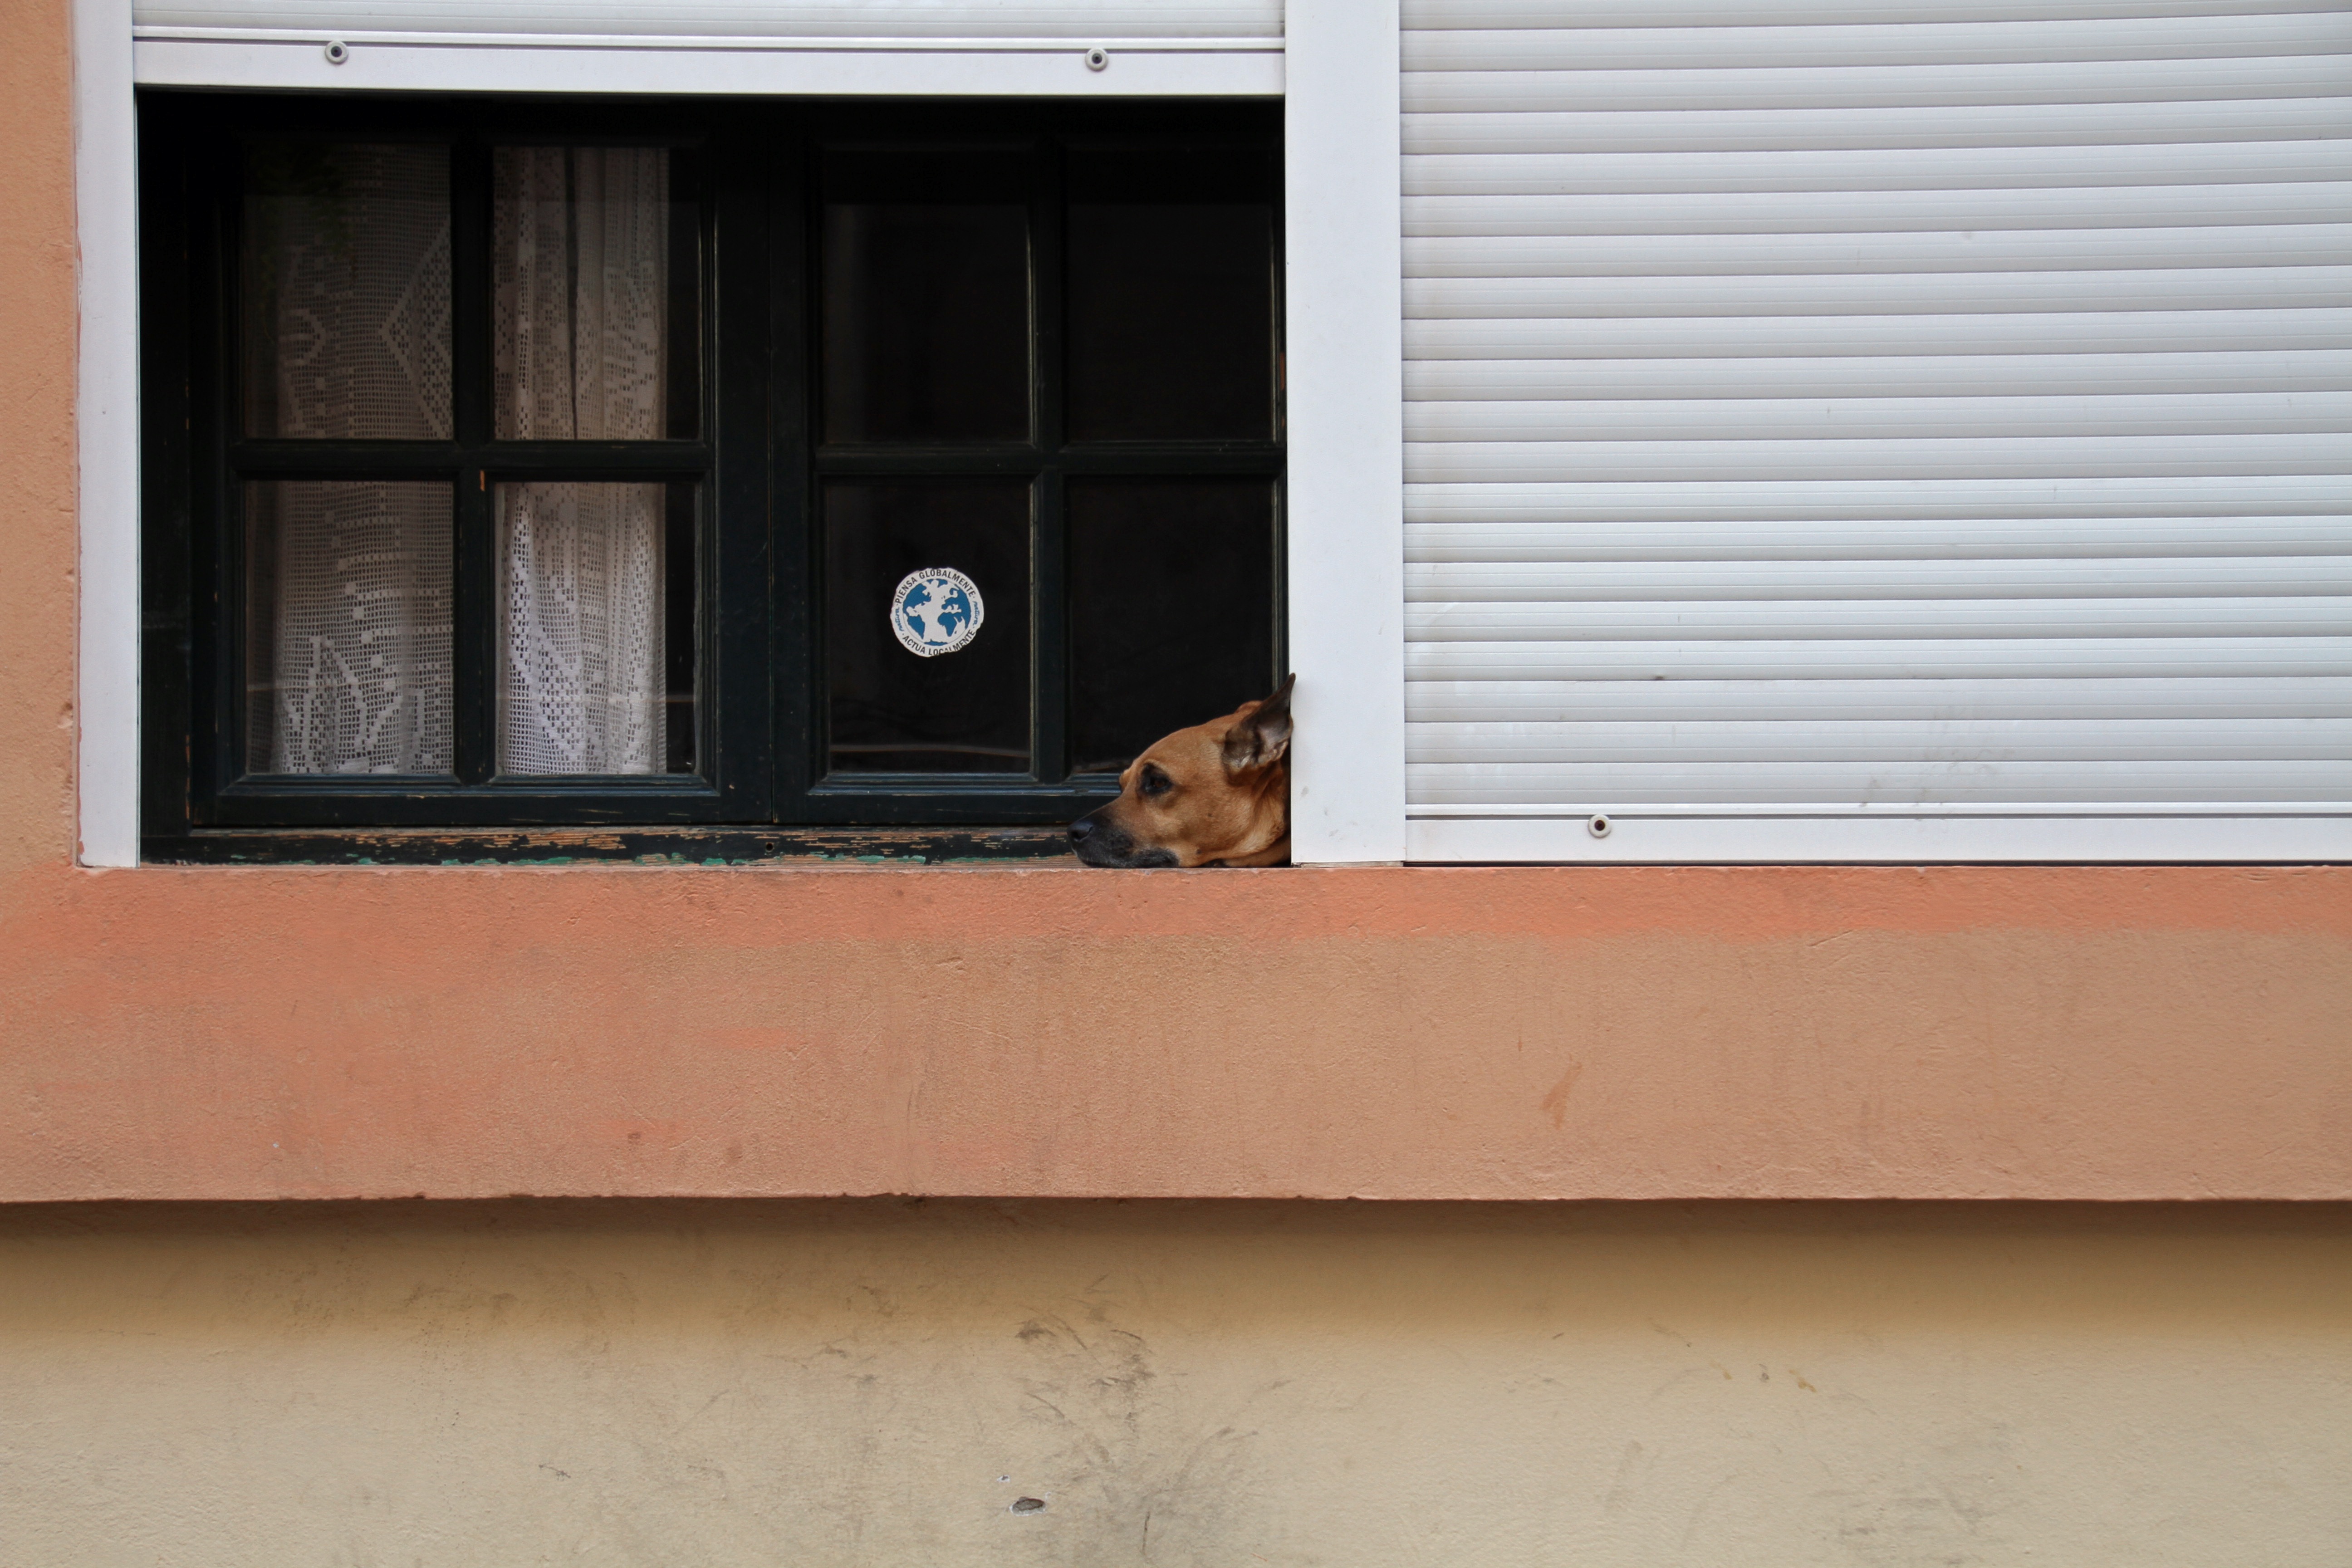
wood, house, floor, window, home, dog, wall, looking, waiting, pet, color, facade, room, door, interior design, design, window blind, looking out window, window covering, dog at window